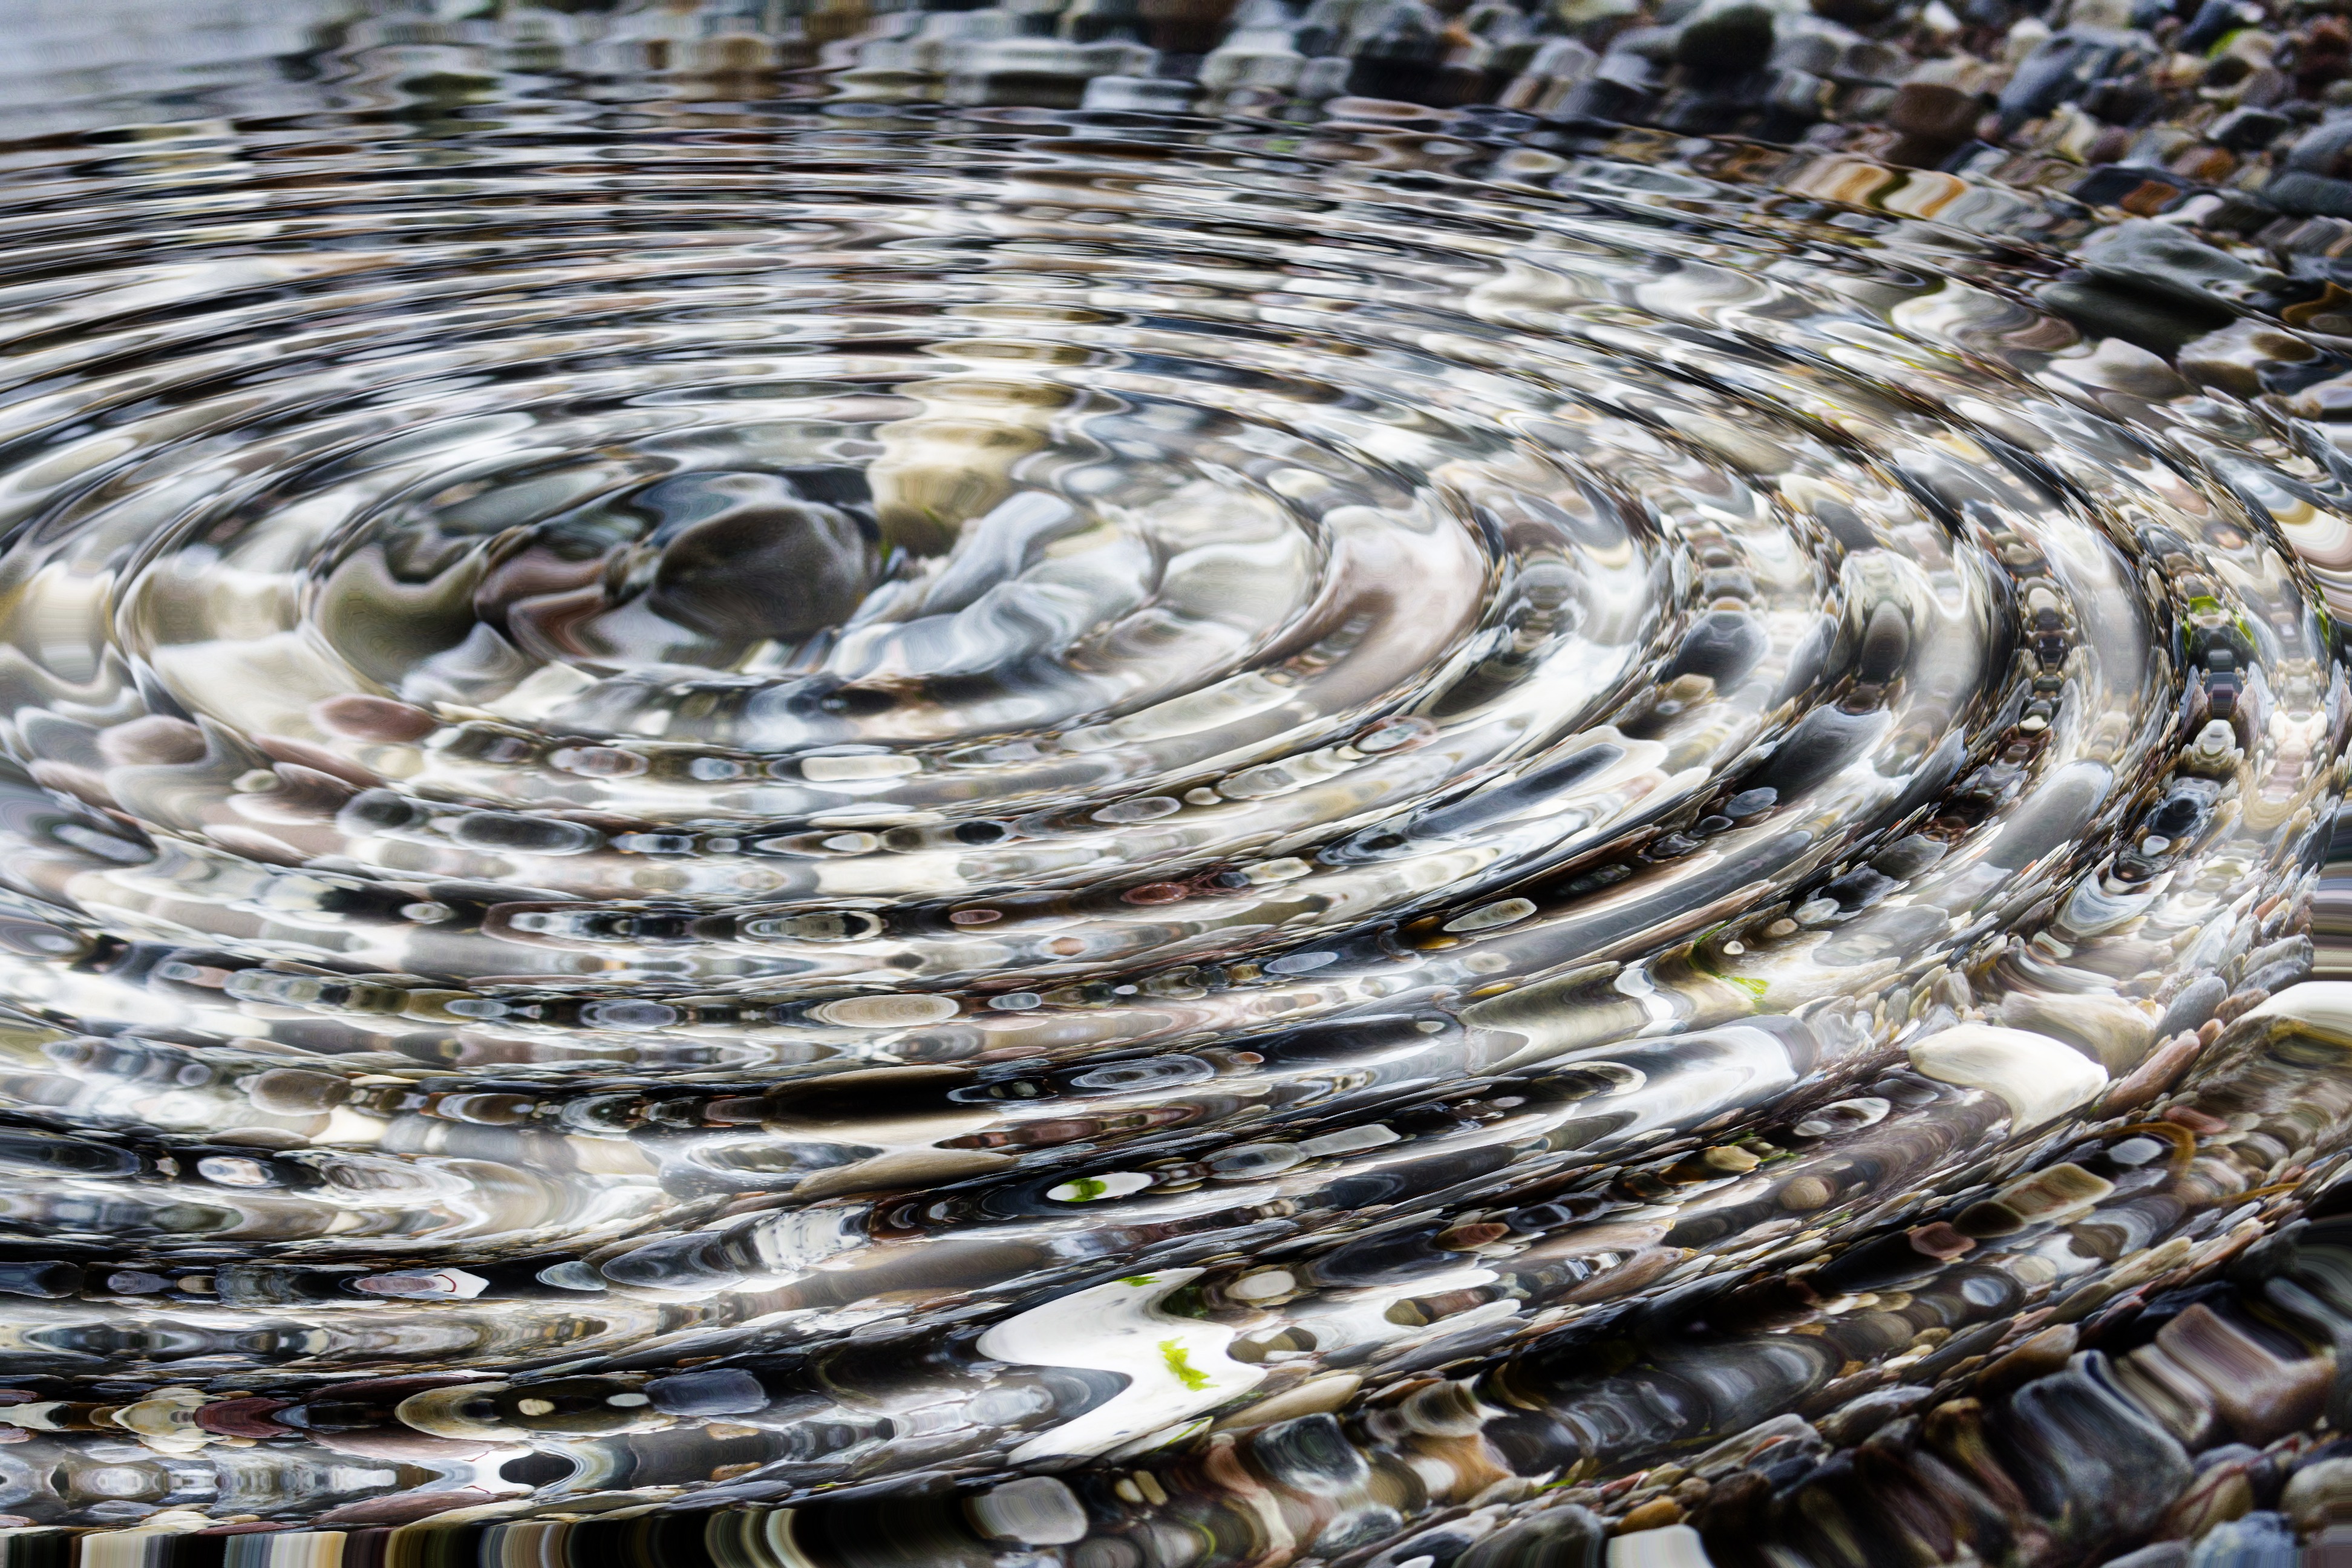
water, wave, ripple, pebble, circle, surface, transparent, stones, outdoor structure